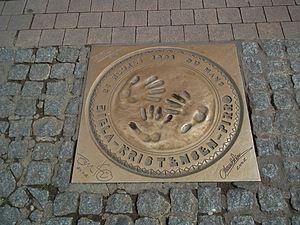
Plaque de bronze des empreintes des vainqueurs des 24 heures 2002